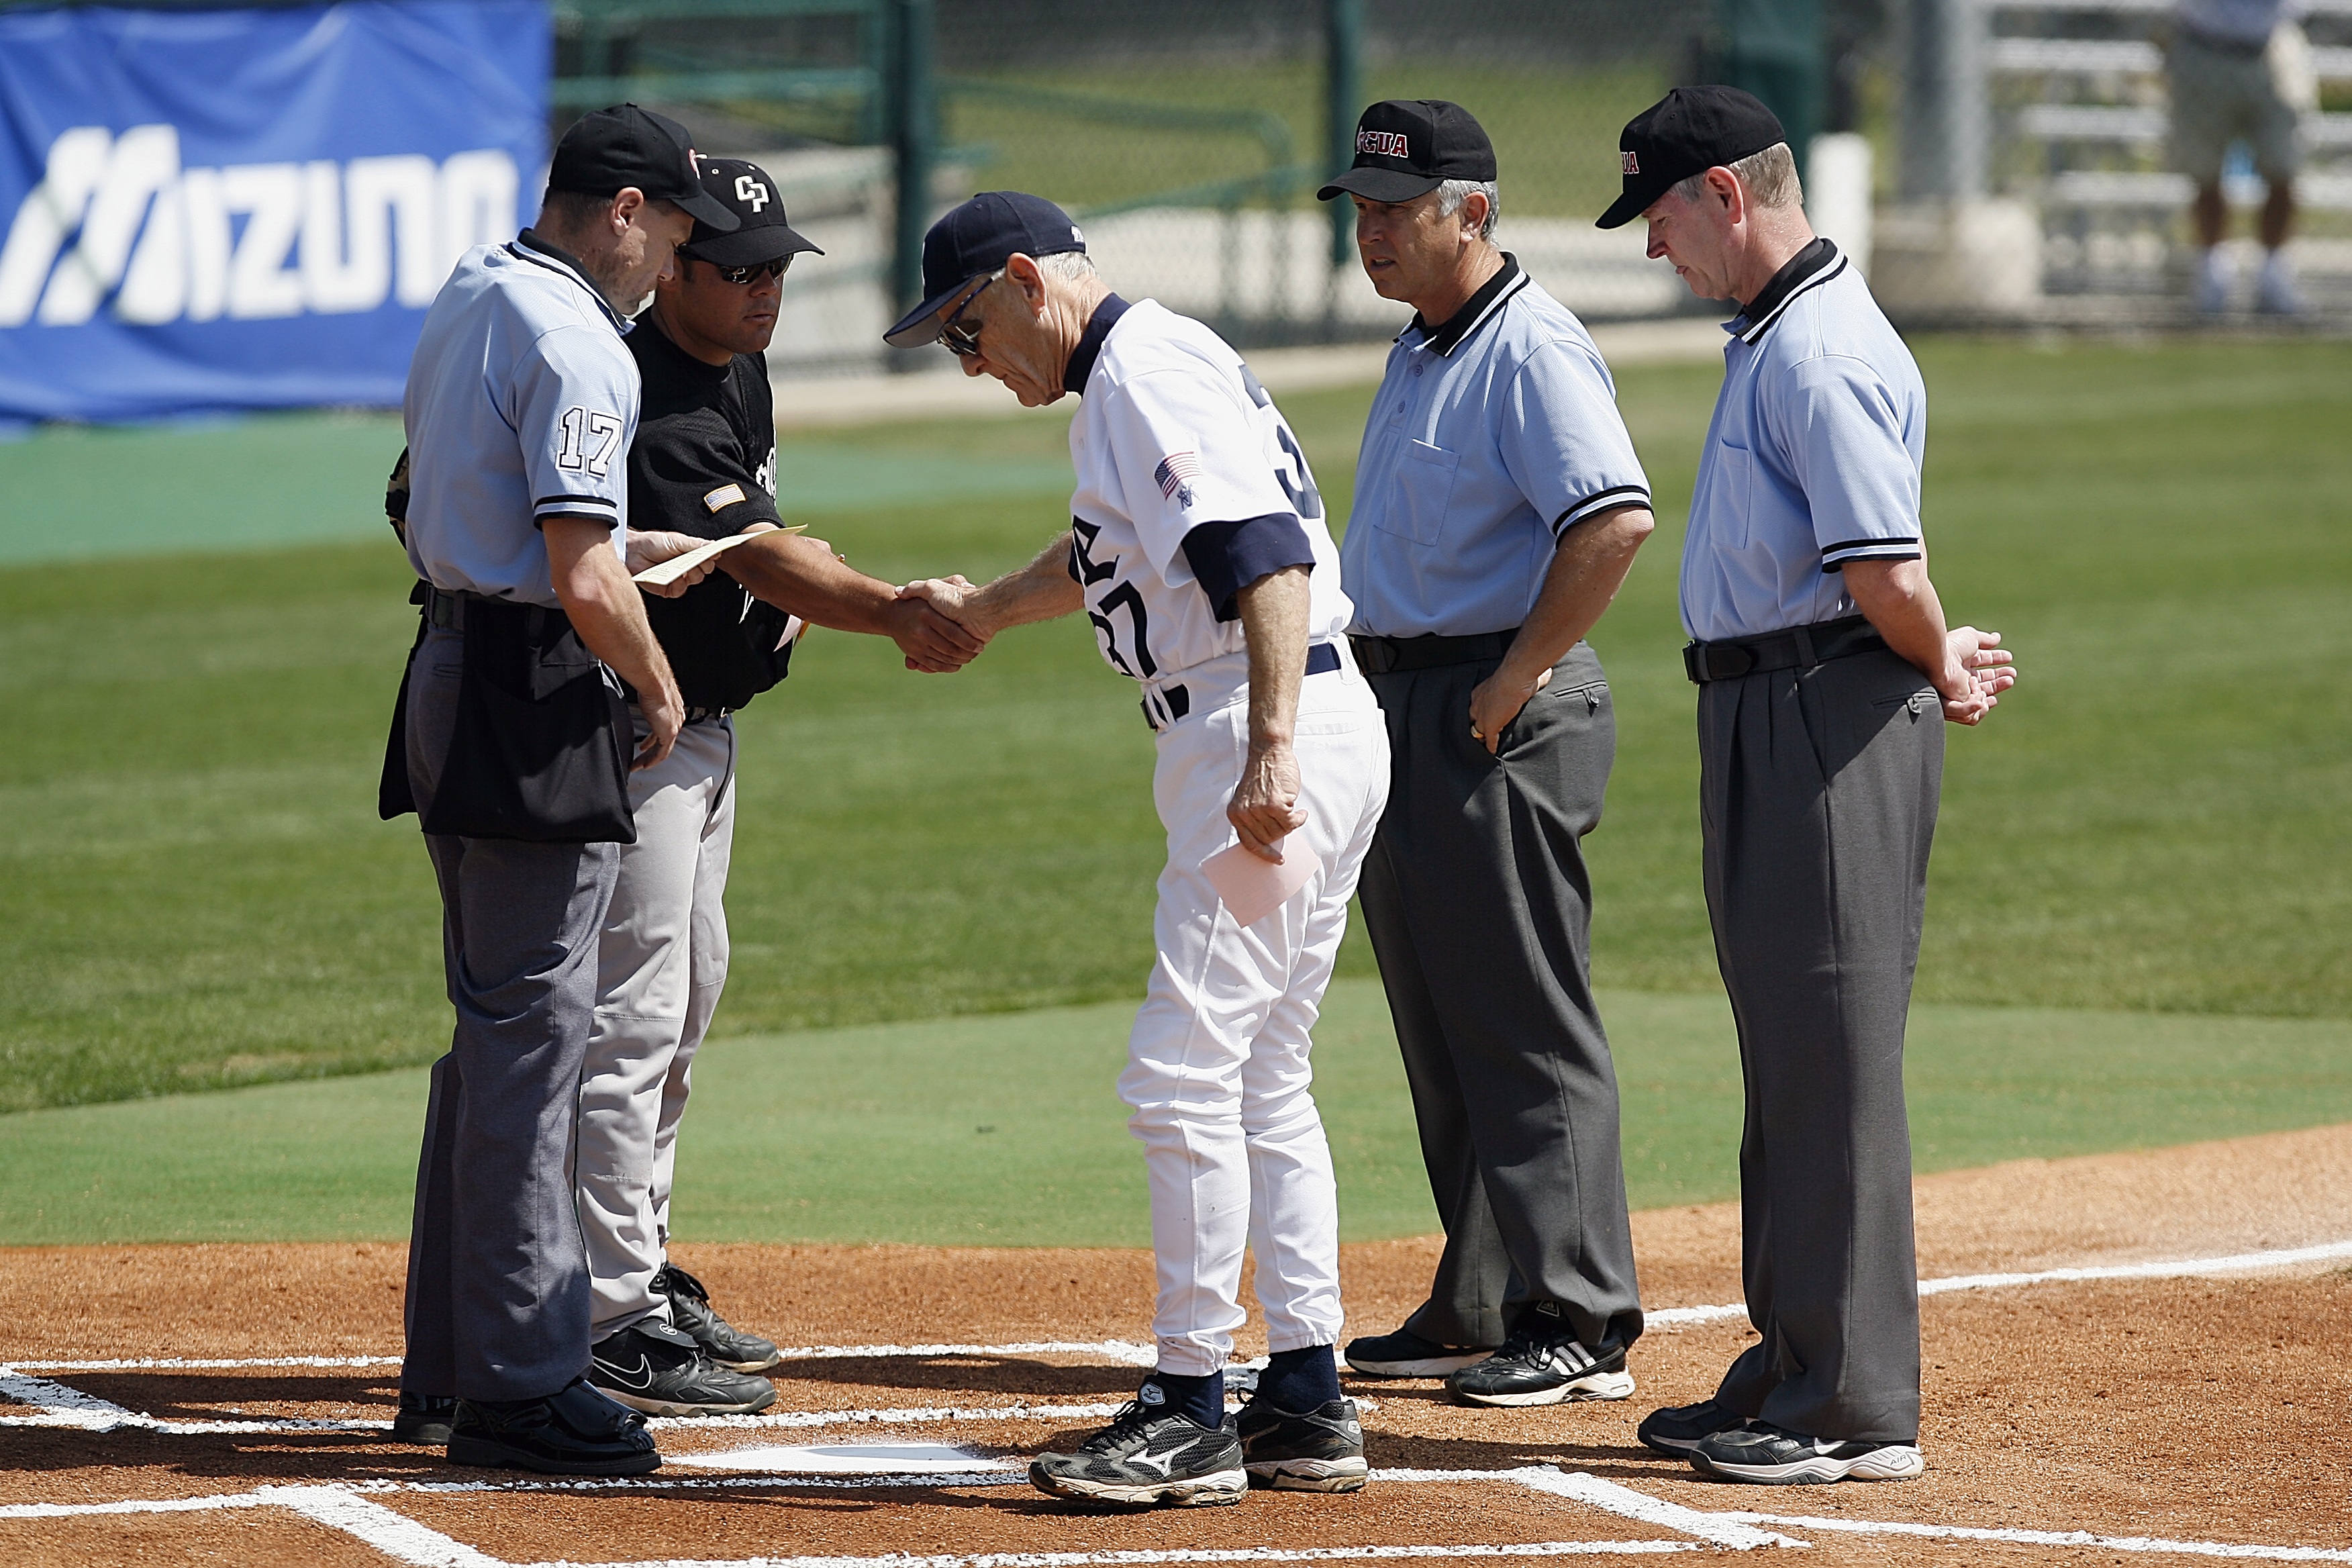
grass, person, baseball, game, meeting, dirt, baseball field, pitch, ballpark, competition, sports, pitcher, diamond, home plate, coaches, athletics, tournament, infield, ball game, pre game, team sport, umpires, ground rules, shaking hands, sports officials, infielder, baseball umpire, college baseball, competition event, bat and ball games, baseball positions